Mansukhram Tripathi

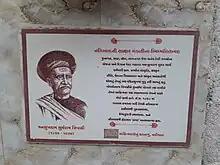
Plaque at Tripathi's birthplace

Tripathi led a conservative school of Gujarati writers. He was one of the earliest and strongest proponents of a highly Sanskritized Gujarati language. He insisted on removing all words of Persian, Arabic or English origin from Gujarati and replacing them with Sanskrit words. As a result of this Ramanbhai Neelkanth, a liberal intellectual and a proponent of Western culture, targeted him in his novel "Bhadrambhadra" in which the protagonist insists on using highly Sanskritized language.